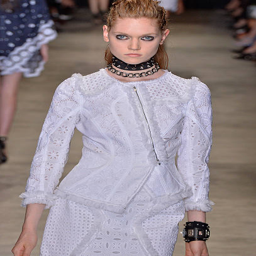
a model walks the runway at the summer fashion show during event .